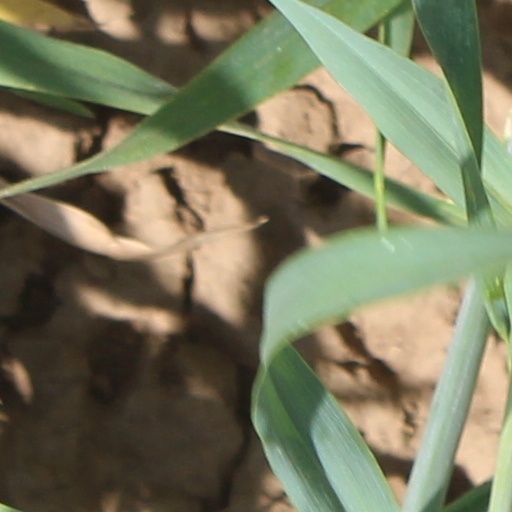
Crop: wheat